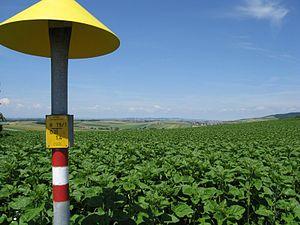
Le Weinviertel, Pays sous le Manhartsberg ou arrondissement Unter-Manharts-Berg, est une région du nord-est de la Basse-Autriche. Le Weinviertel est la plus grande région viticole d’Autriche.